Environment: real
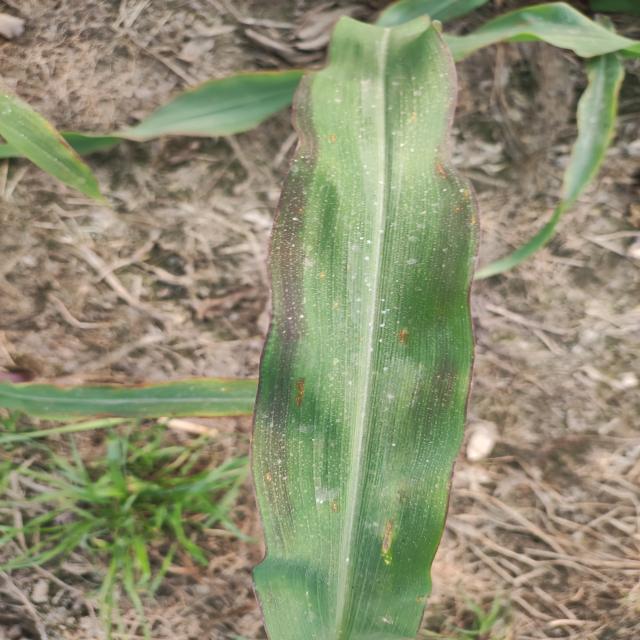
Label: phosphorus_deficiency